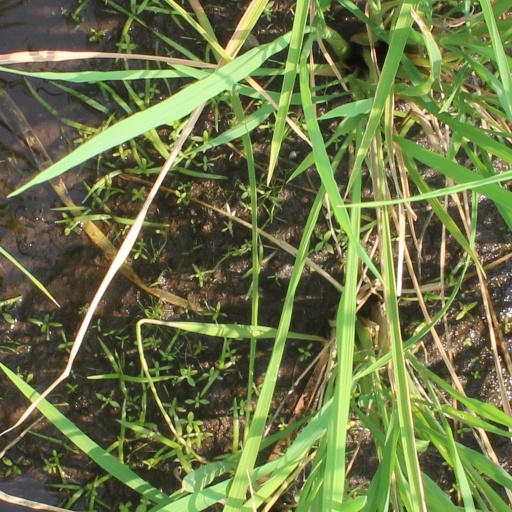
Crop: rice